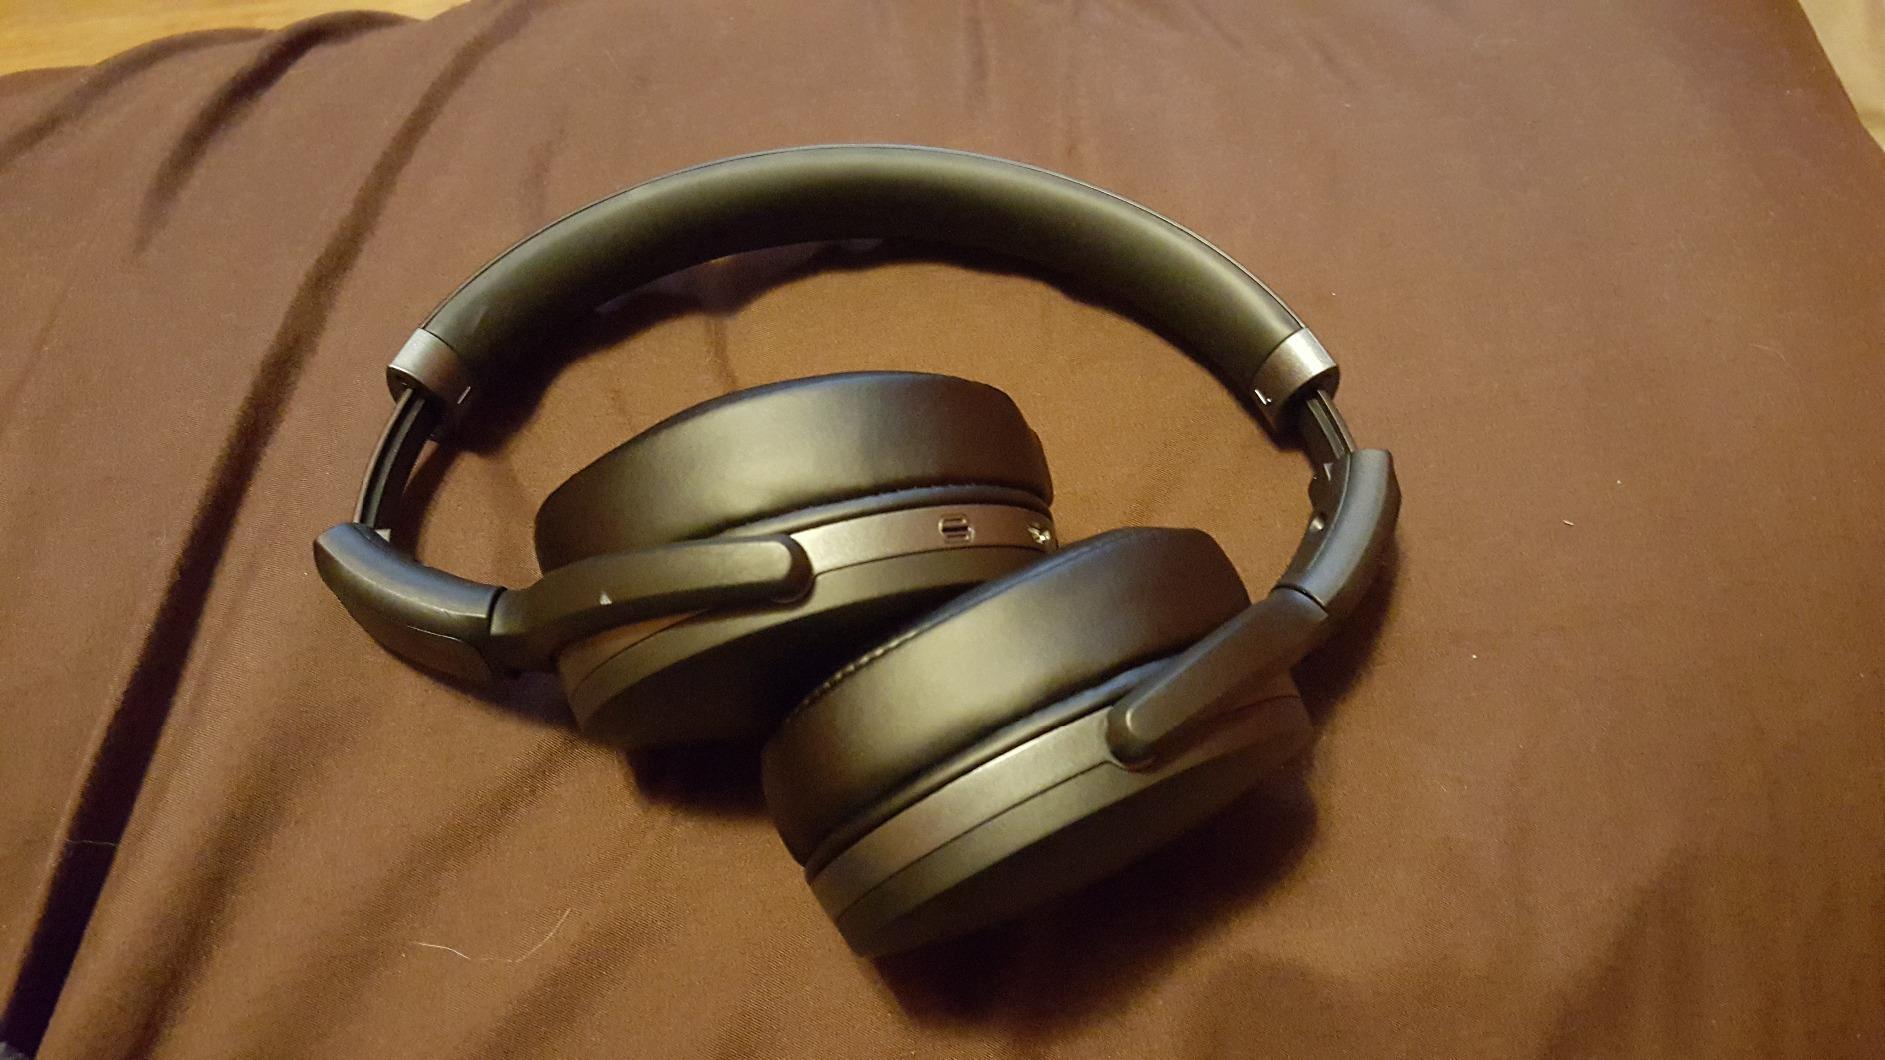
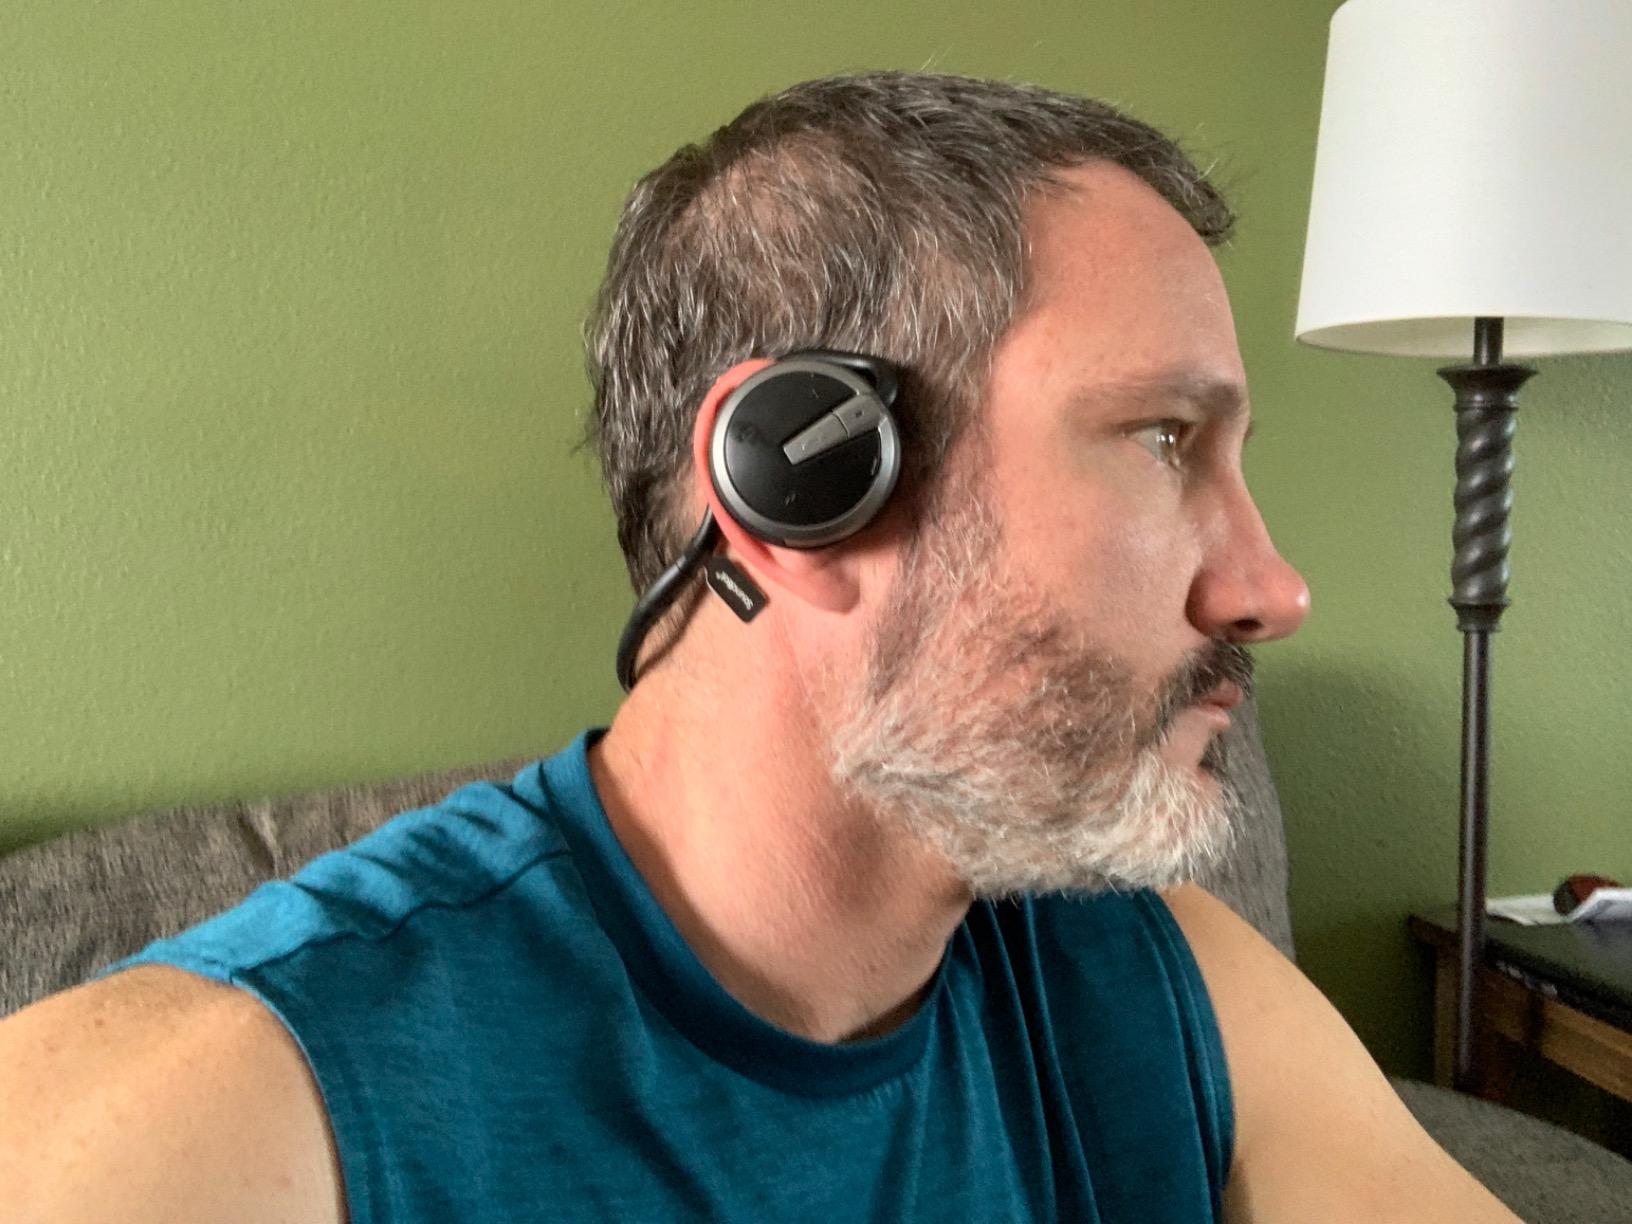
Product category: headphones
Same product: no